Franciszek Trześniewski

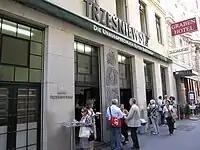
Dorotheergasse, Innere Stadt

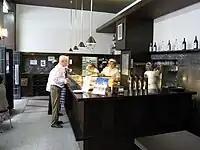
Inside Trześniewski

Franciszek Trześniewski (died 1939) was an early 20th-century Polish gourmand and cook. Born in Kraków, at that time belonging to Western Galicia (Austro-Hungarian Monarchy), he is notable for the restaurant-bar he opened in Vienna in 1902, shortly before World War I. His spécialité de la maison were open sandwiches made of fresh, local dark bread cut into the typical rectangle-form with various spreads. After his death the bar was run by his daughter, Maria Trześniewska, who sold it in 1978.